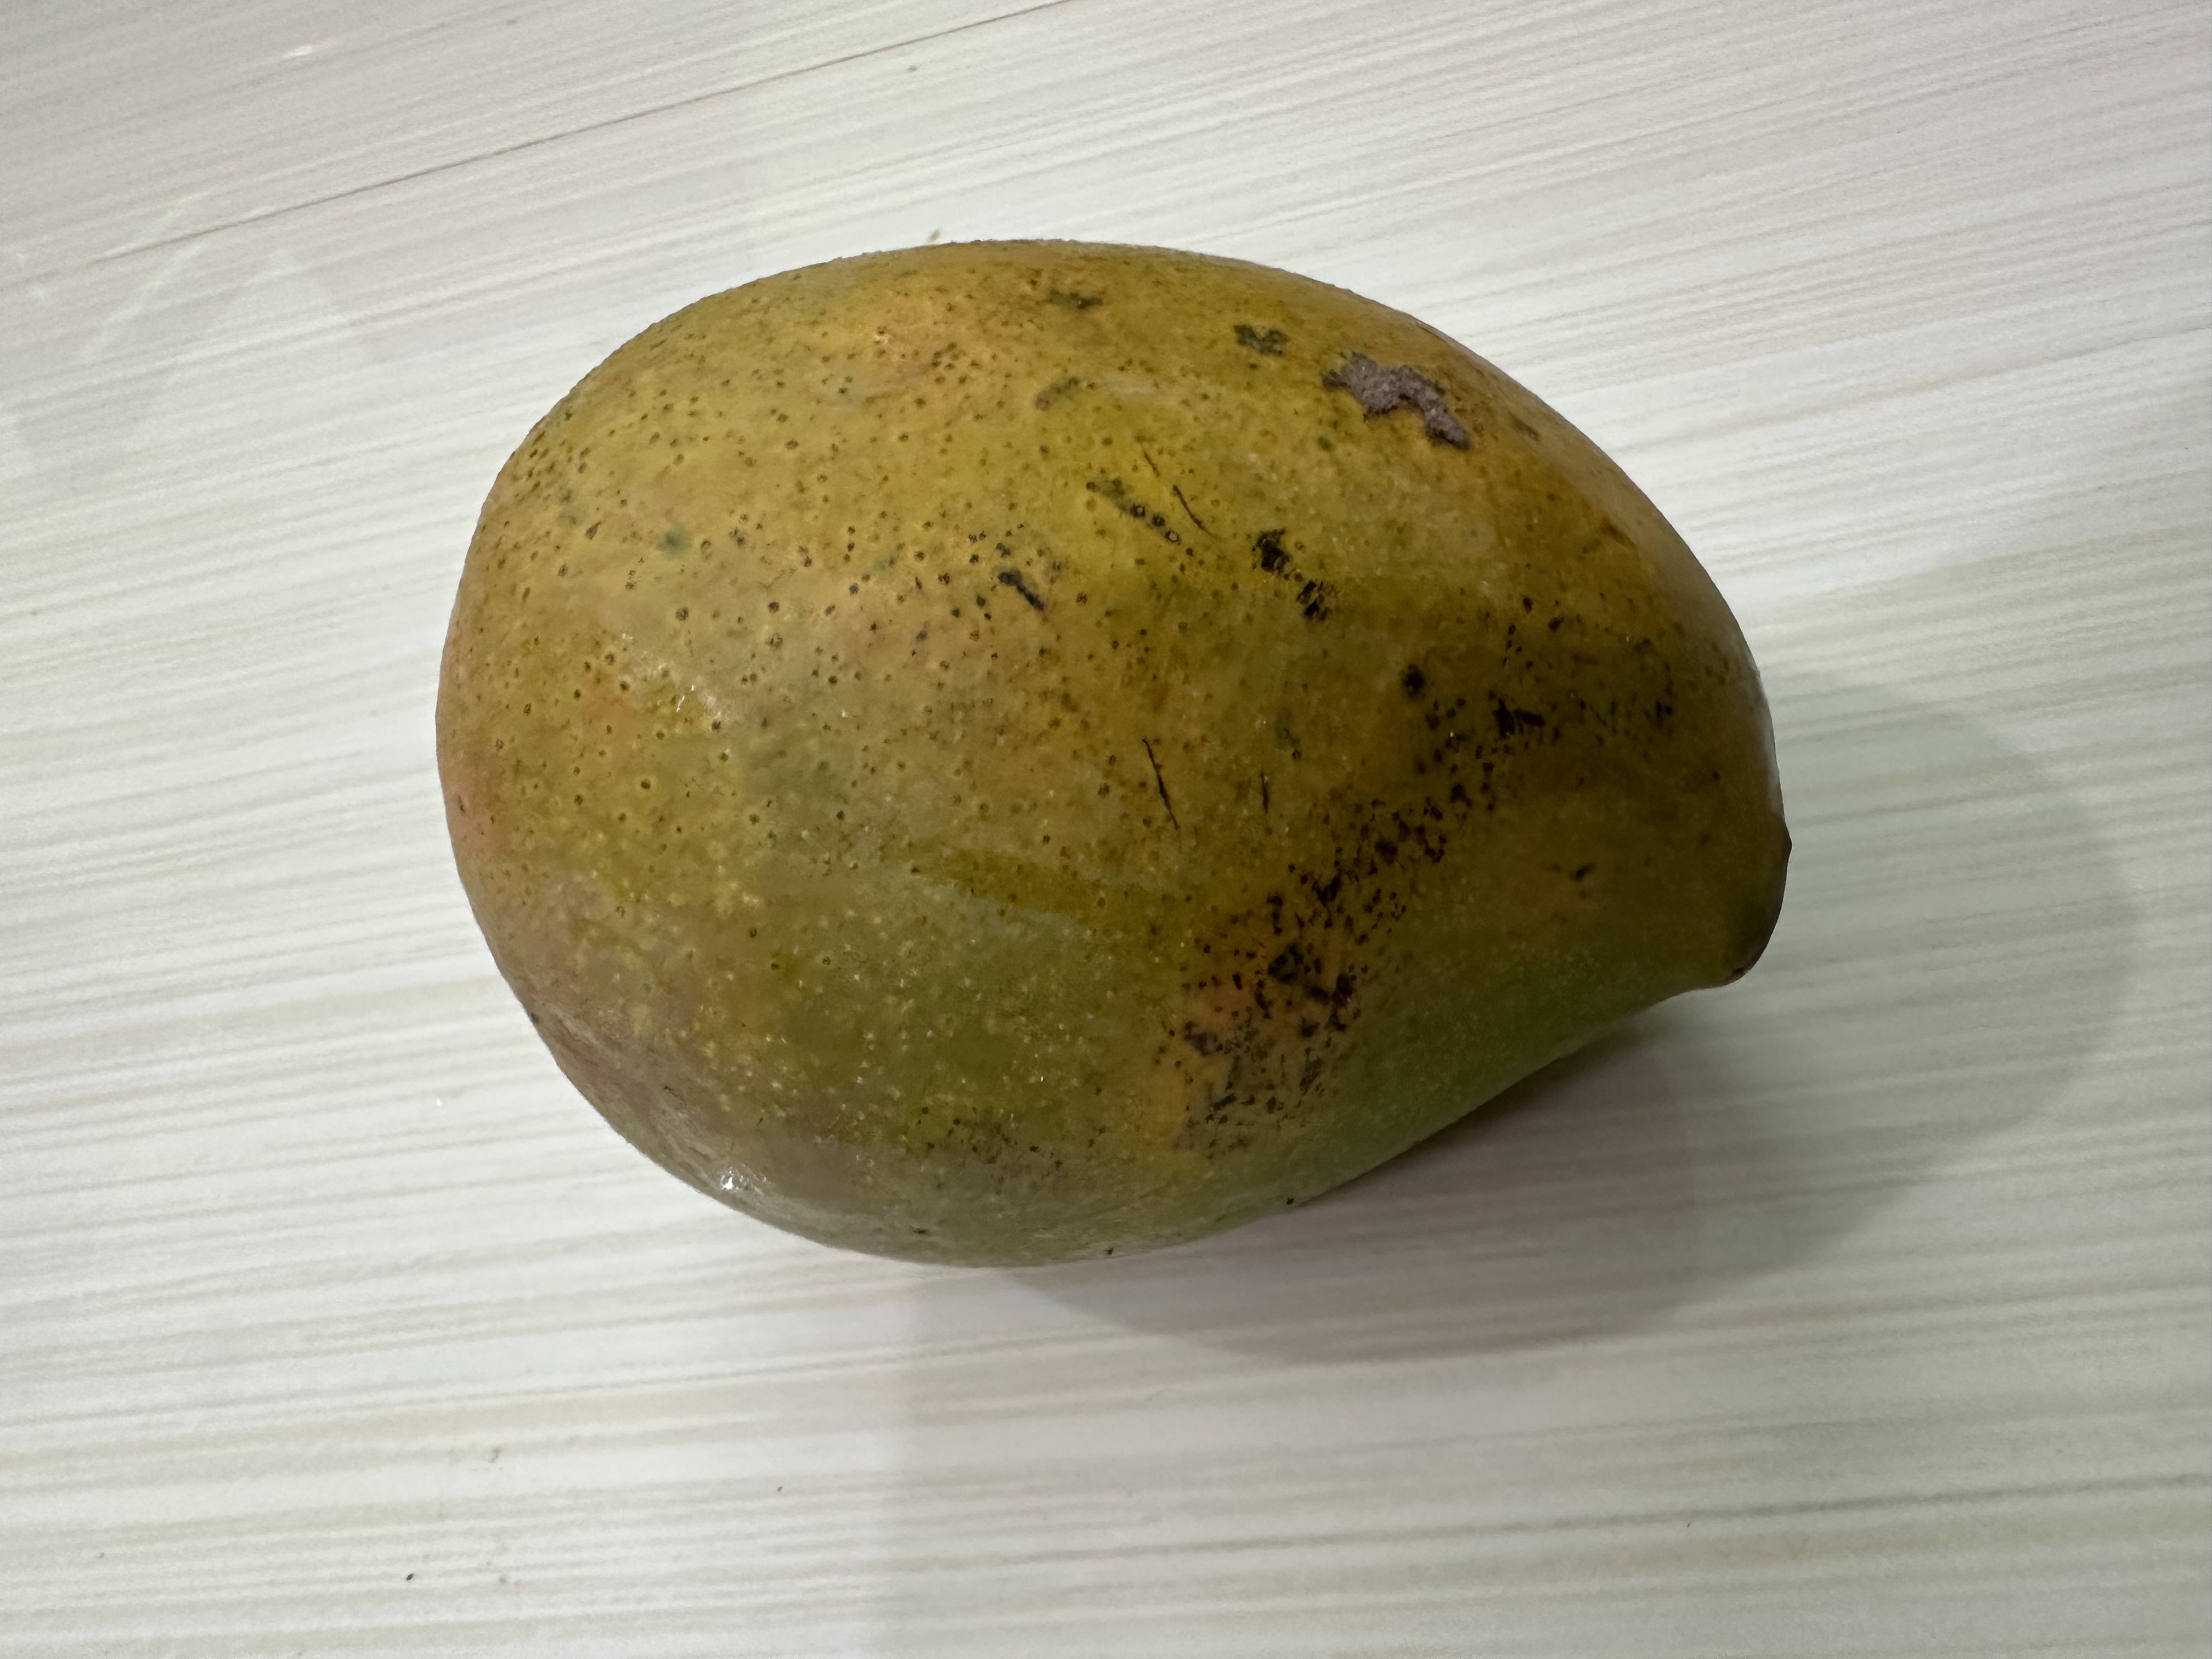
Mango variety: Nilambori